Borzești Petrochemical Plant

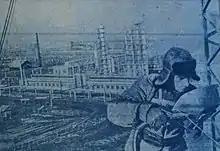
R10 Oil Refinery construction between 1959 and 1960

In 1952, a team of geographers and urbanists headed by Mihail Florescu, Minister of Chemical Industry, went to the Trotuş Valley to establish the location of a city and a large industrial compound. In this team was also the geographer Vintilă M. Mihăilescu. It was preferred Onești because: